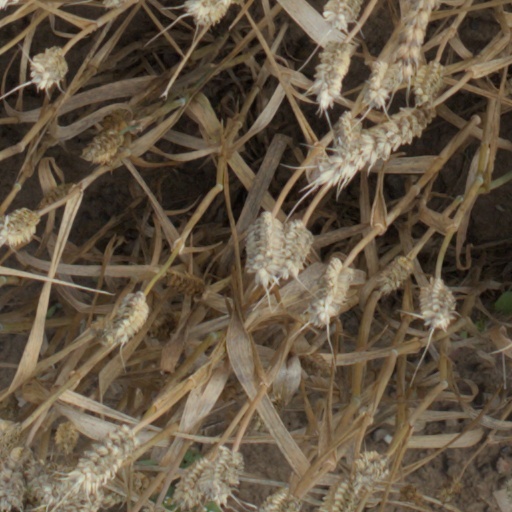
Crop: wheat